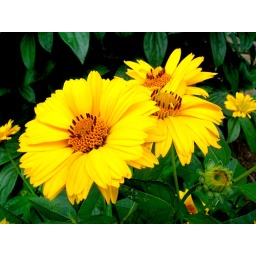
beautiful yellow flowers in my garden